Cyprus International University

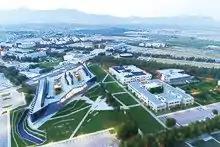
CIU Campus

Cyprus International University is in North Nicosia, the capital of Northern Cyprus.